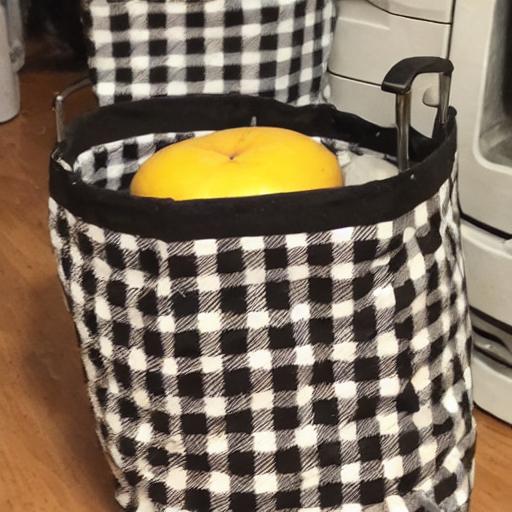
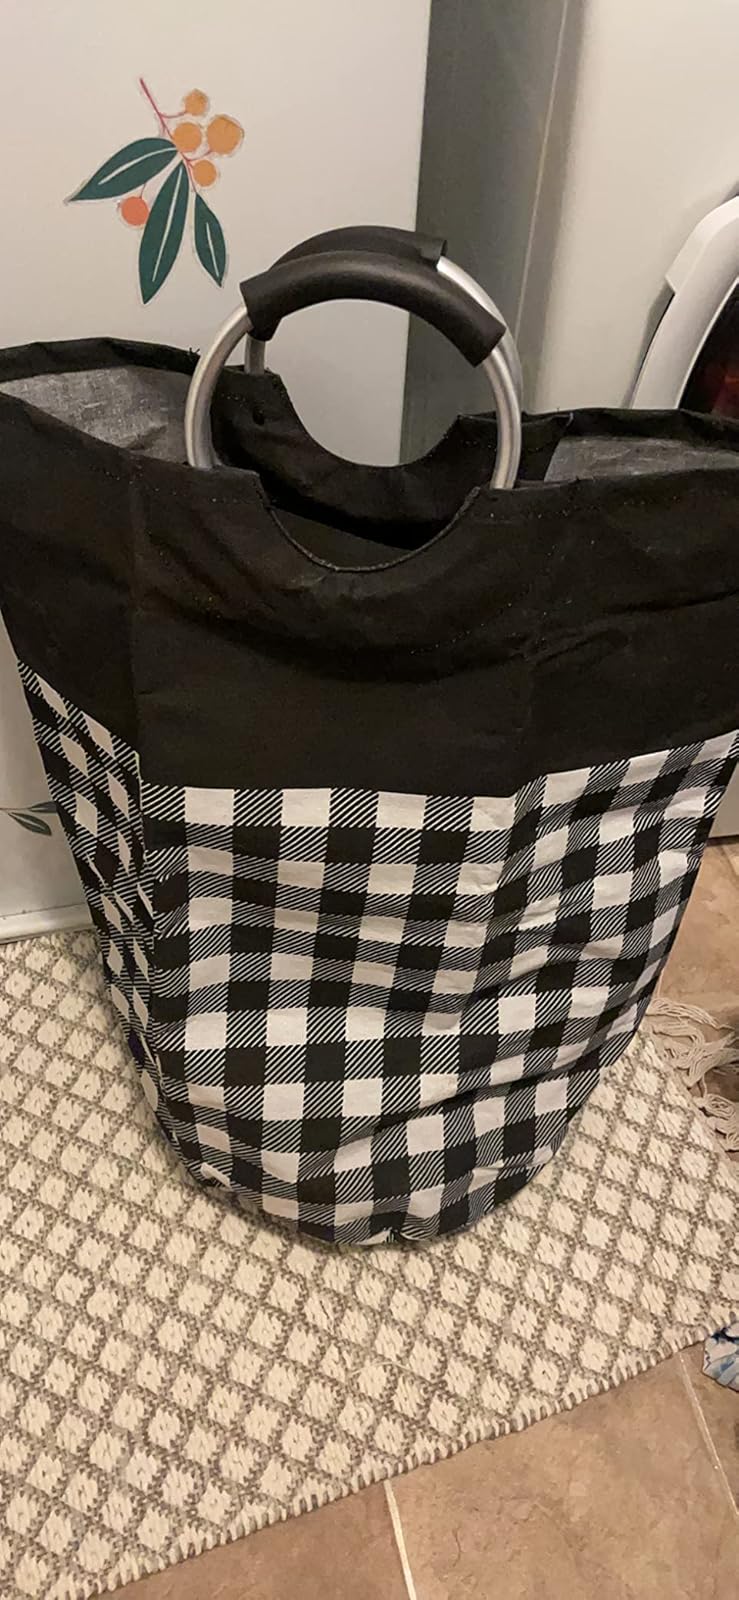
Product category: items_hamper
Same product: no